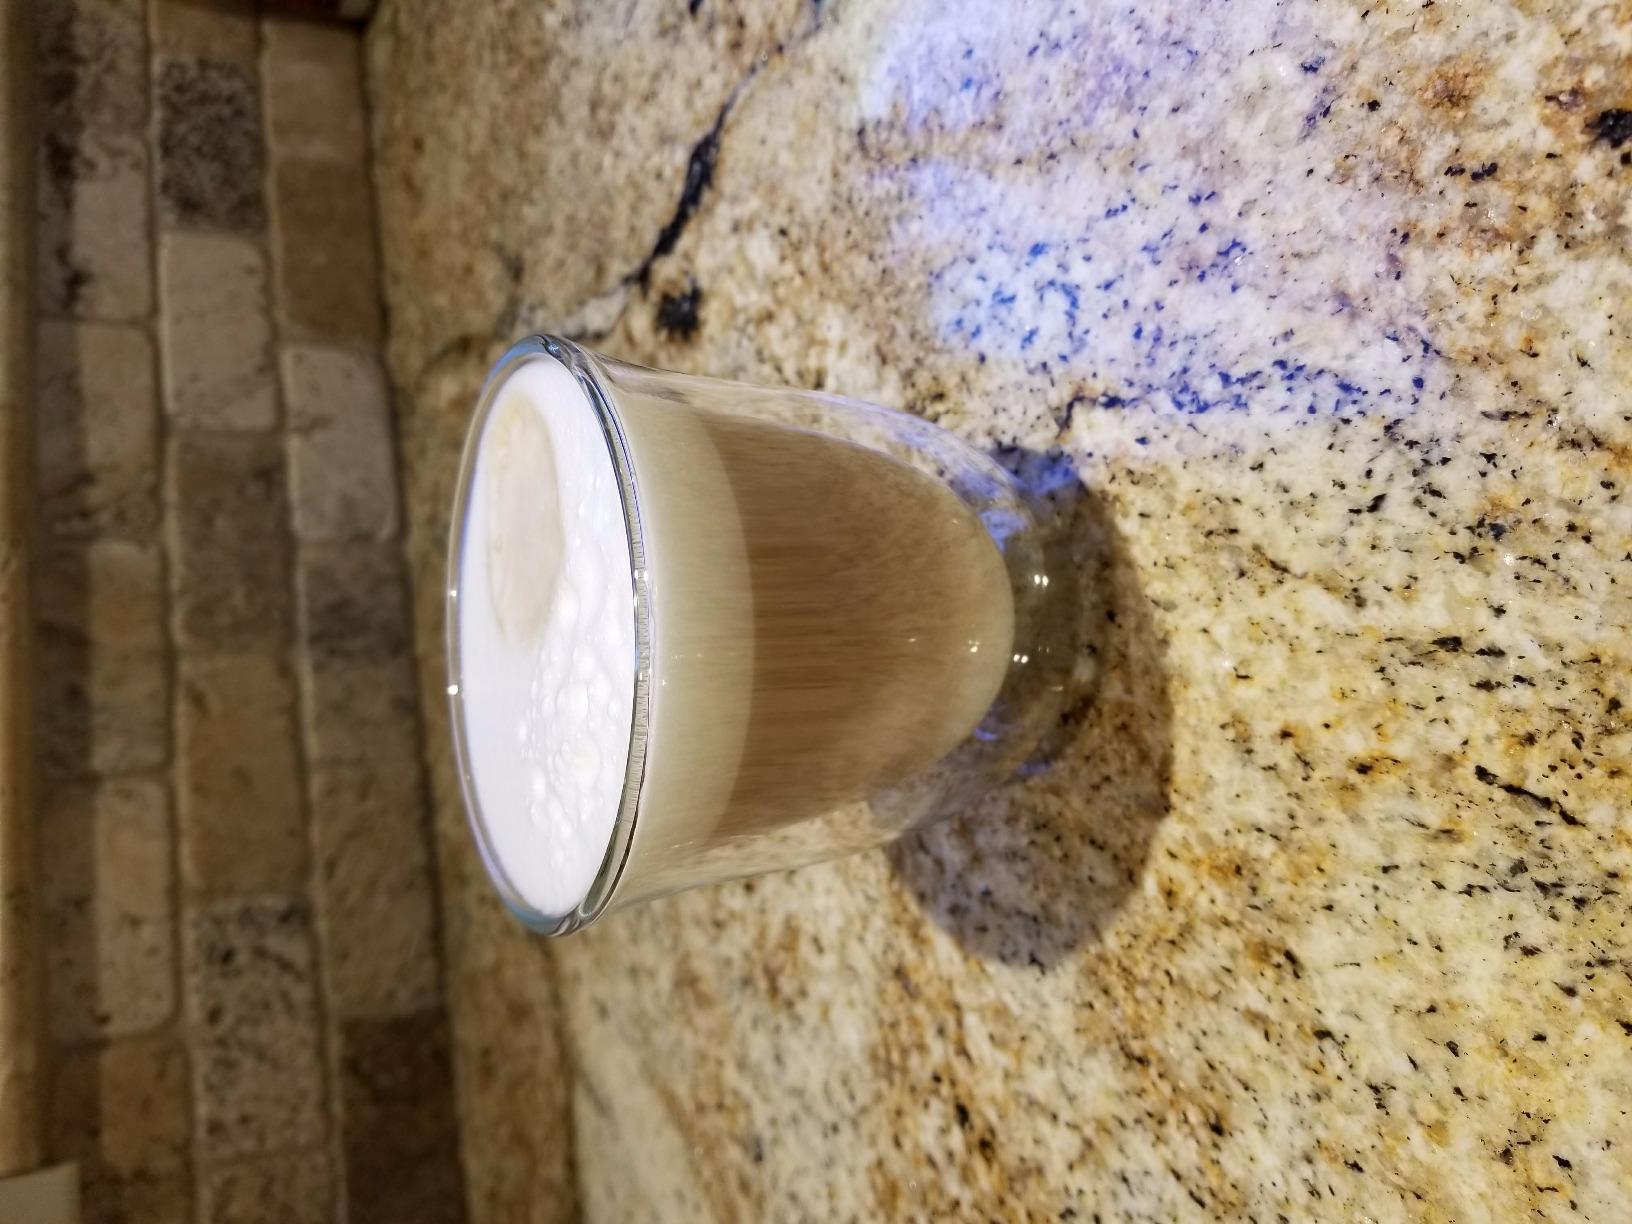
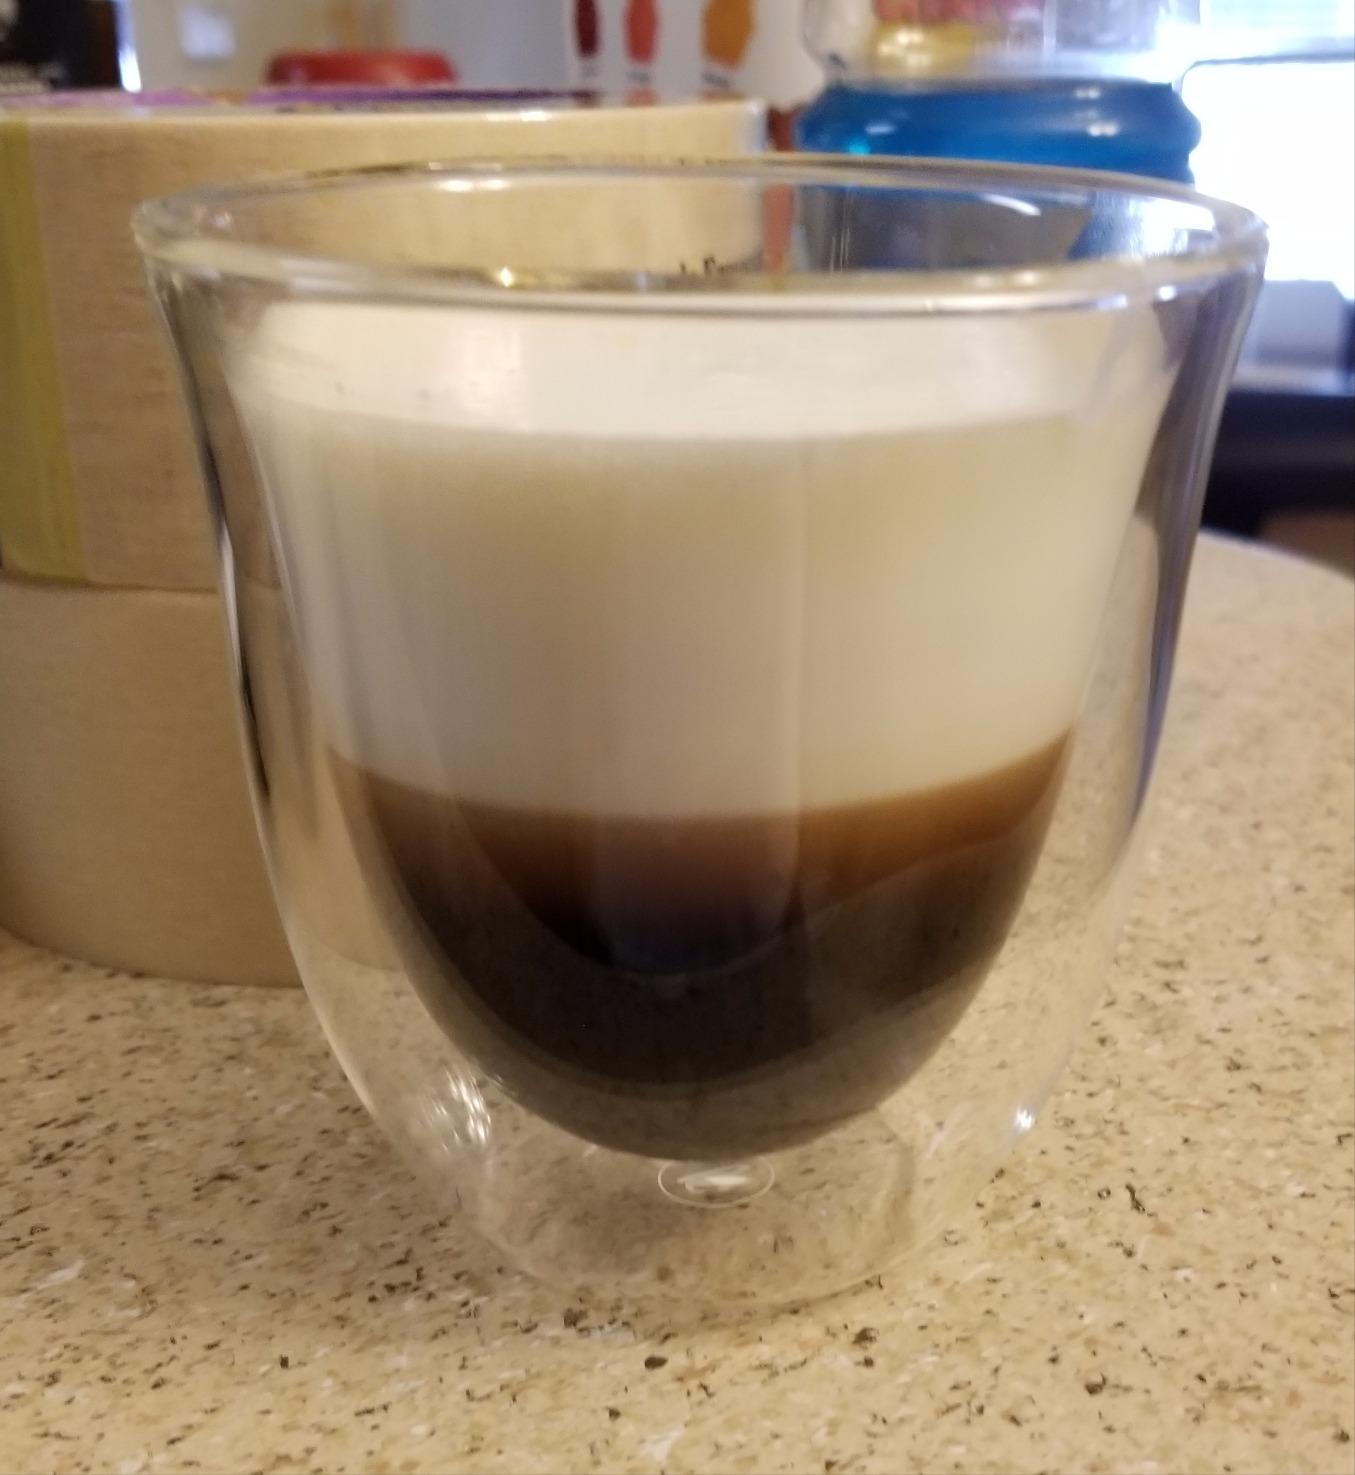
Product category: items_mug
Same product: yes